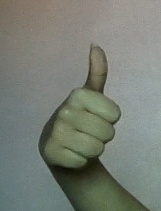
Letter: aleff